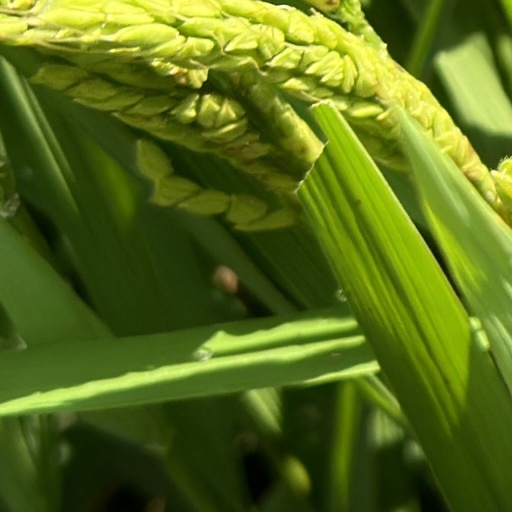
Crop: rice